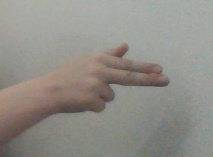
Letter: ghain